List of WWII Maybach engines

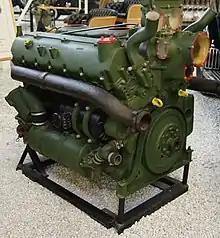
V-12 Maybach HL230 P30, developing 700 PS.

This is an incomplete list of gasoline engines designed by Maybach AG, manufactured by Maybach and other firms under licence, and fitted in various German tanks (German: , French: ) and half-tracks before and during World War II. Until the mid 1930s, German military vehicle manufacturers could source their power plants from a variety of engine makers; by October 1935 the design and manufacture of almost all tank and half-track engines was concentrated in one company, Maybach AG, located in Friedrichshafen on Lake Constance, S. Germany.